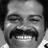
Emotion: happy